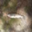
Label: trout